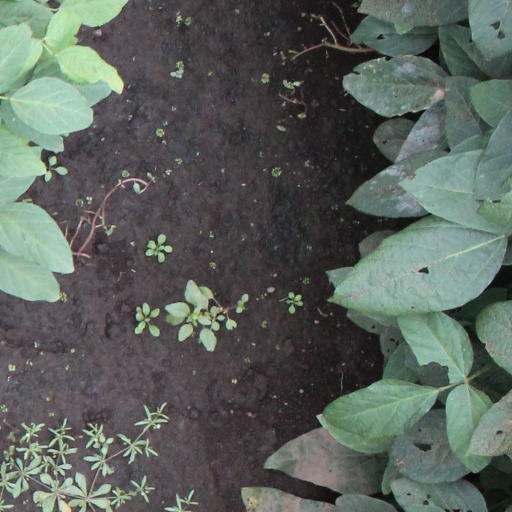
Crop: soybean